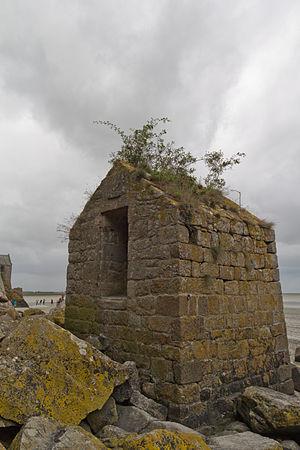
La façade de la fontaine comporte une ouverture ouvrant sur un puits aujourd'hui comblé.
La fontaine Saint-Aubert est une fontaine située au Mont-Saint-Michel, en France.
Saint Aubert, fut un évêque d’Avranches qui a fondé le Mont Saint-Michel au VIIIᵉ siècle. Il est fêté le 10 septembre.
Cet article recense les monuments historiques du Mont-Saint-Michel, en France.